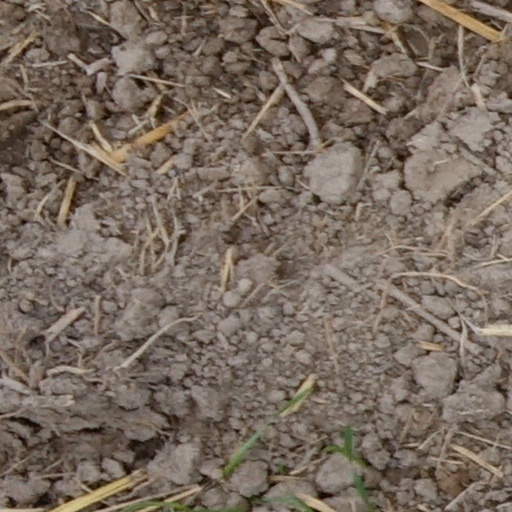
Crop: wheat